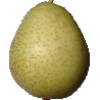
Label: Pear 1